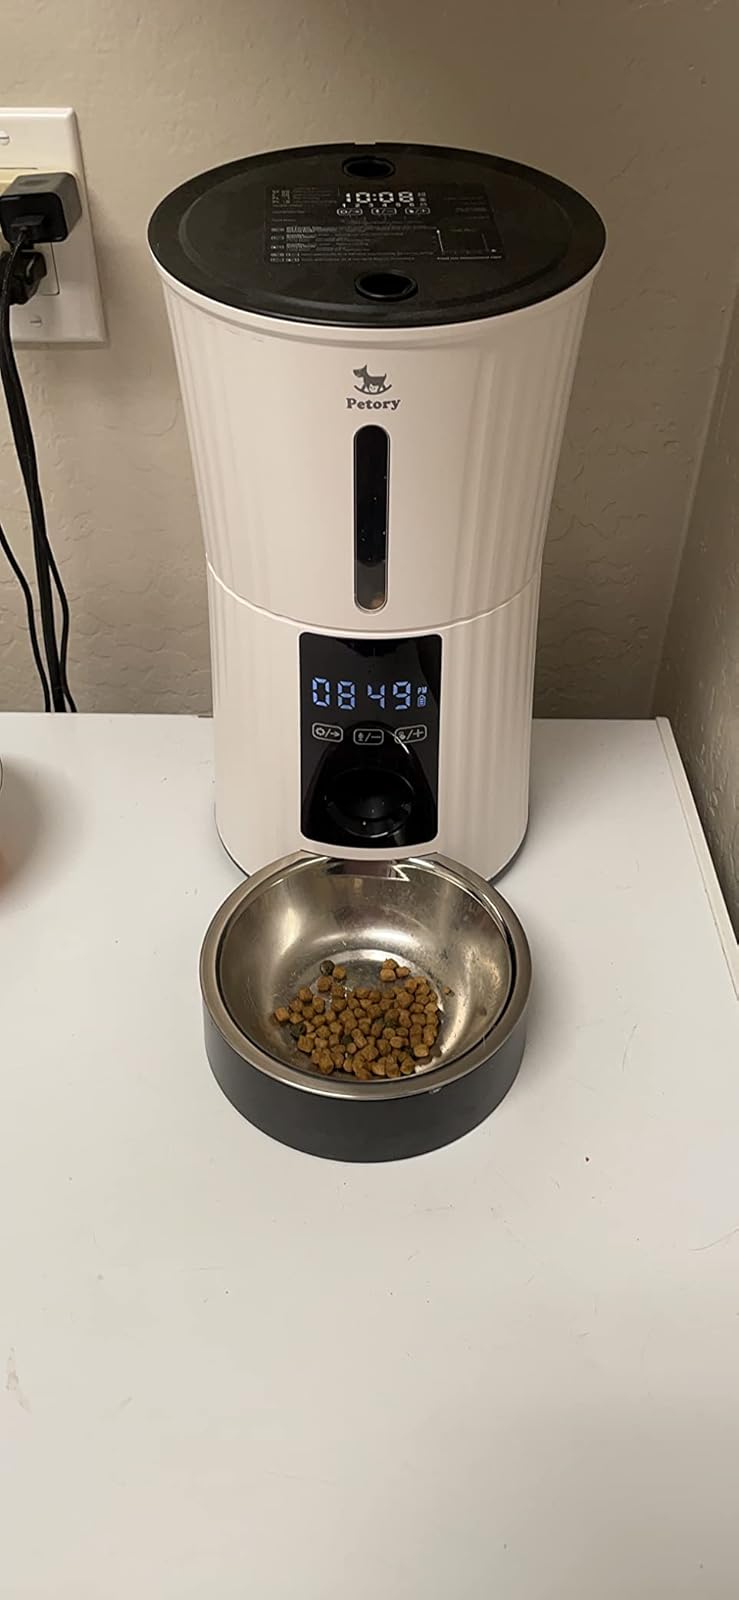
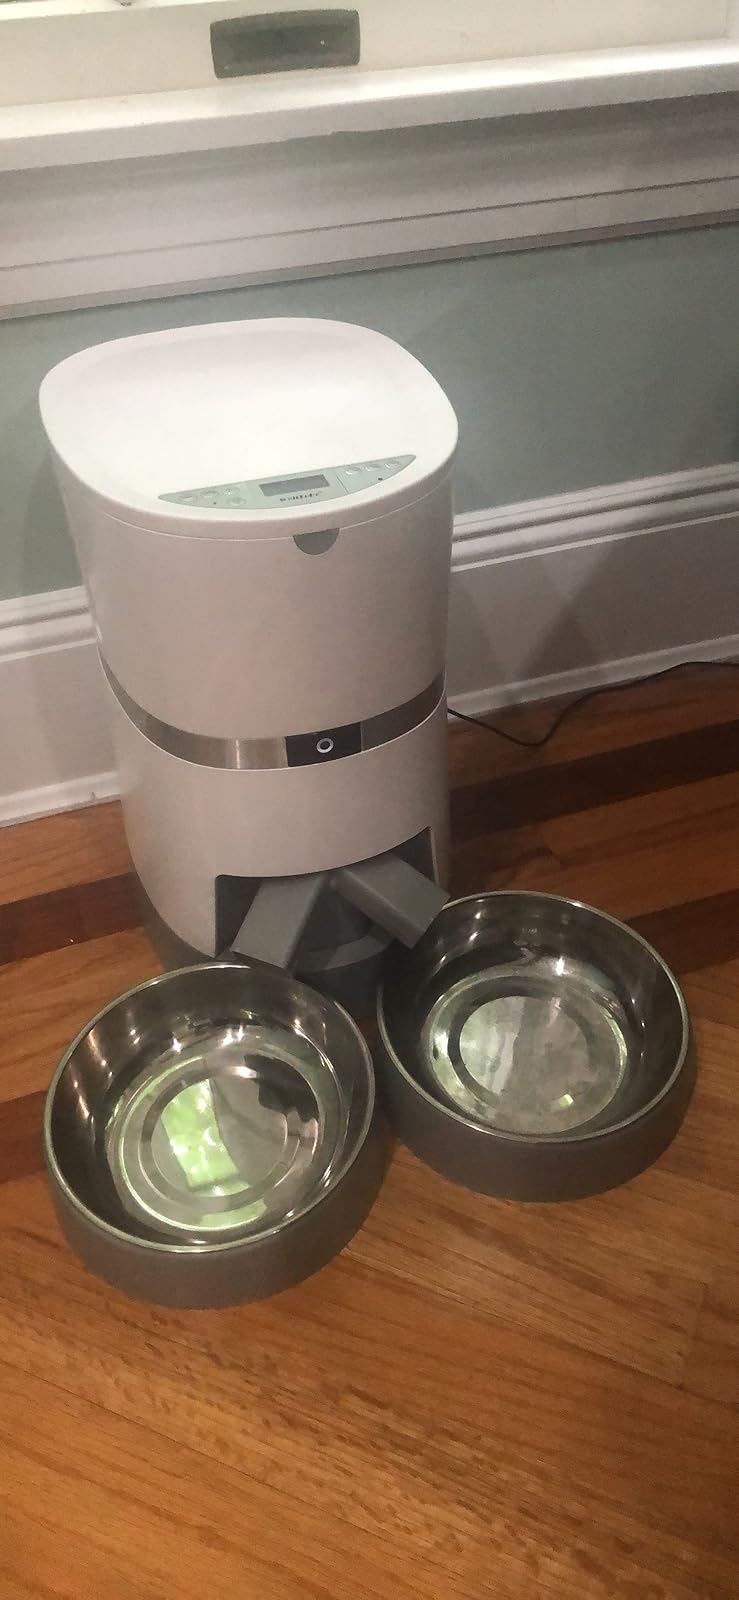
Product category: items_feeder
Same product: no